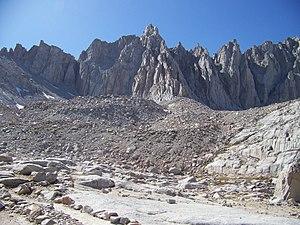
Le mont Muir, en anglais : Mount Muir, est un sommet culminant à 4 271 mètres d'altitude dans le centre de la Californie, à l'Ouest des États-Unis. Il fait partie de la Sierra Nevada et se situe à proximité du mont Whitney, le point culminant du massif et le plus haut sommet du pays en dehors de l'Alaska. Il est constitué de granite. Il est nommé en l'honneur de John Muir, un des naturalistes américains les plus célèbres. Il est gravi pour la première fois en 1919 par LeRoy Jeffers. La montagne est protégée par la réserve intégrale John Muir et la forêt nationale d'Inyo à l'est, tandis qu'elle est incluse dans le parc national de Sequoia à l'ouest.